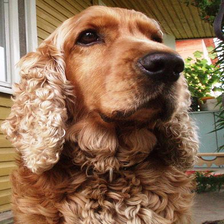
Species: dog
Breed: english cocker spaniel